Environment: real
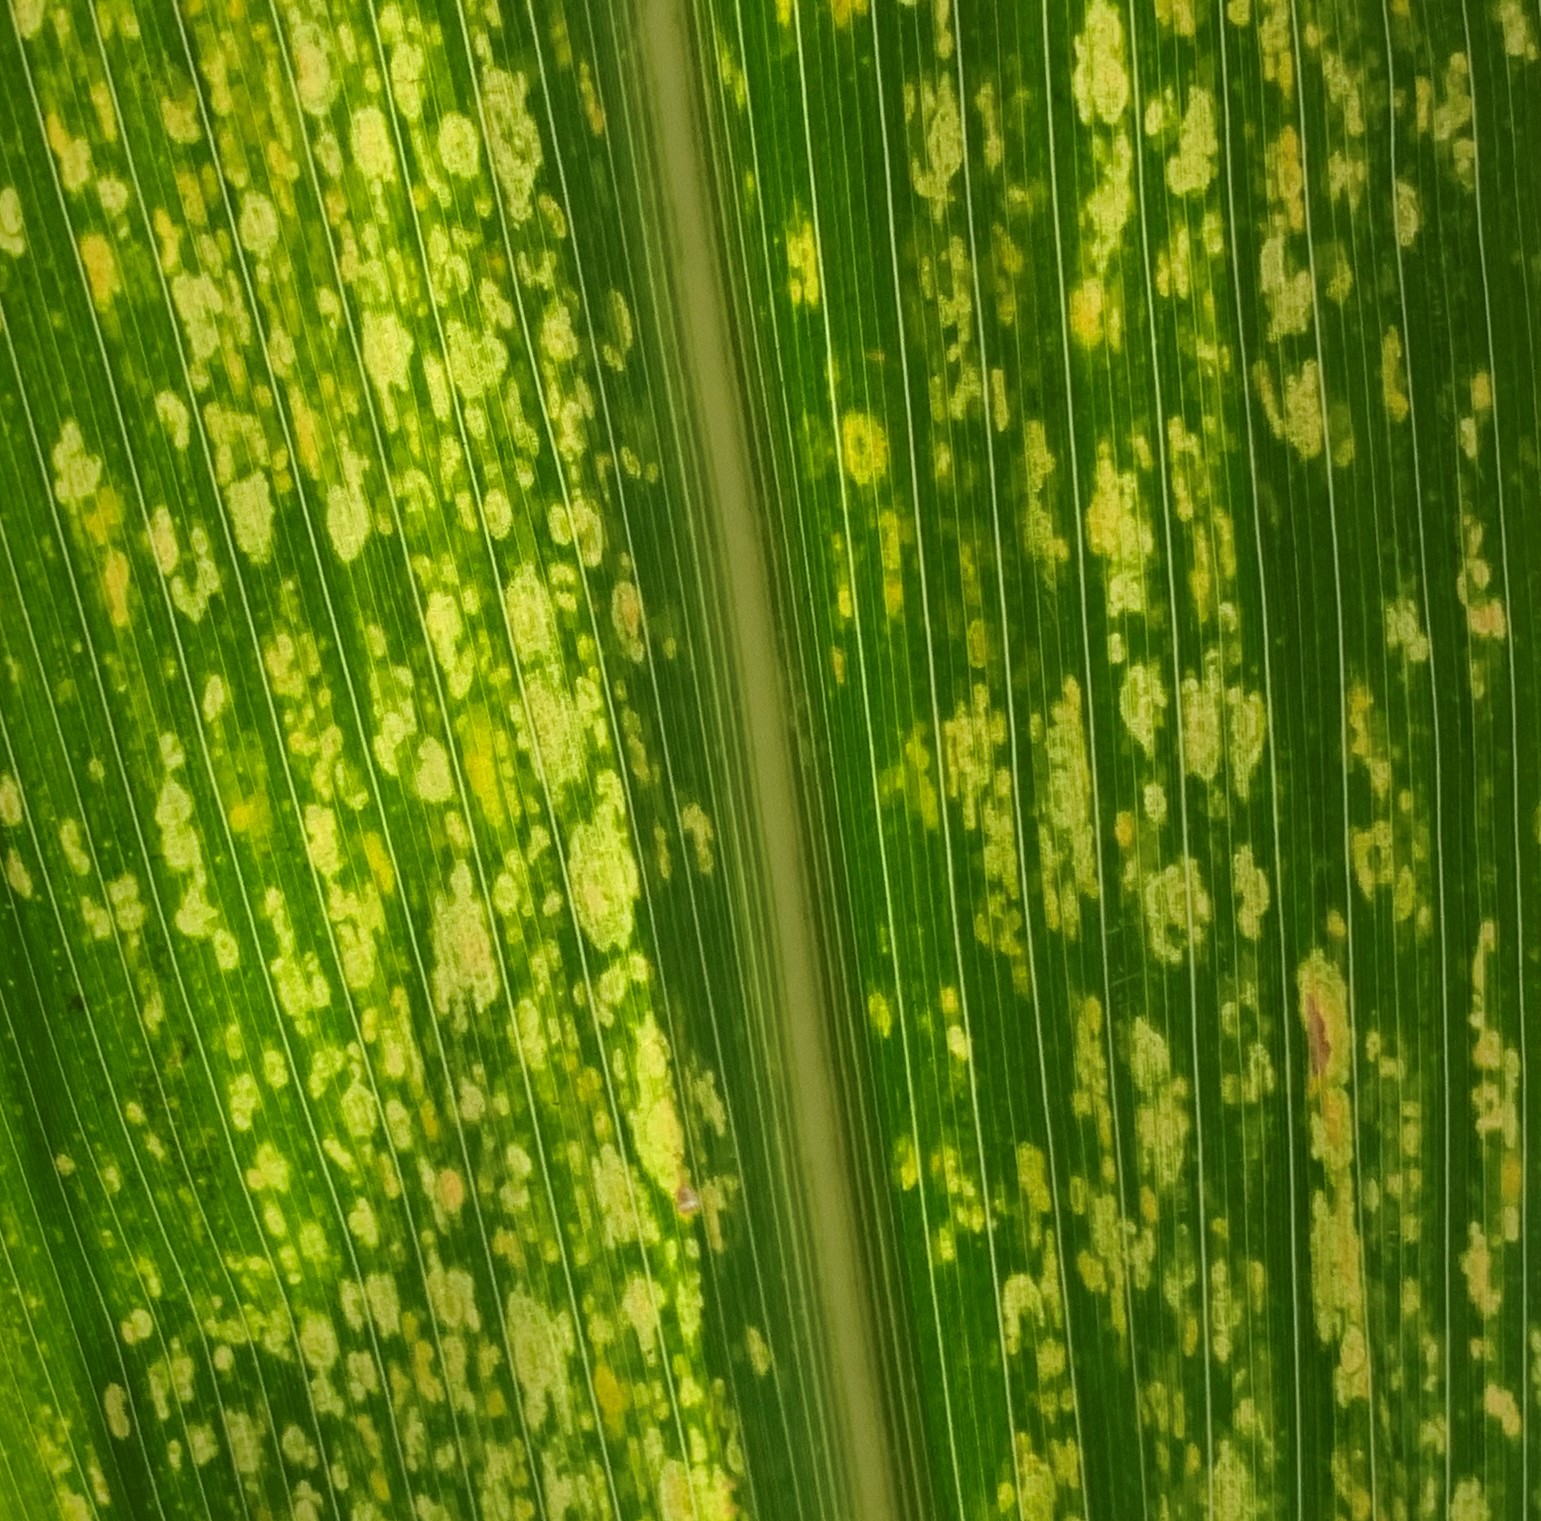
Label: lethal_necrosis